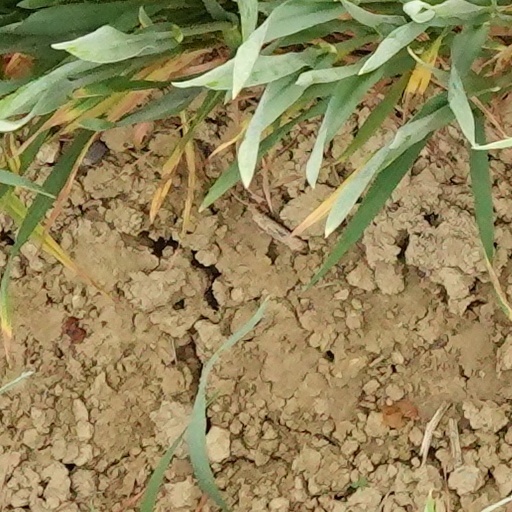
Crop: wheat